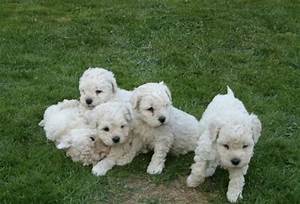
Label: cane